FOXP2

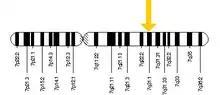
The "FOXP2" gene is located on the long (q) arm of chromosome 7, at position 31.

In 1998, Oxford University geneticists Simon Fisher, Anthony Monaco, Cecilia S. L. Lai, Jane A. Hurst, and Faraneh Vargha-Khadem identified an autosomal dominant monogenic inheritance that is localized on a small region of chromosome 7 from DNA samples taken from the affected and unaffected members. The chromosomal region (locus) contained 70 genes. The locus was given the official name "SPCH1" (for speech-and-language-disorder-1) by the Human Genome Nomenclature committee. Mapping and sequencing of the chromosomal region was performed with the aid of bacterial artificial chromosome clones. Around this time, the researchers identified an individual who was unrelated to the KE family but had a similar type of speech and language disorder. In this case, the child, known as CS, carried a chromosomal rearrangement (a translocation) in which part of chromosome 7 had become exchanged with part of chromosome 5. The site of breakage of chromosome 7 was located within the SPCH1 region.